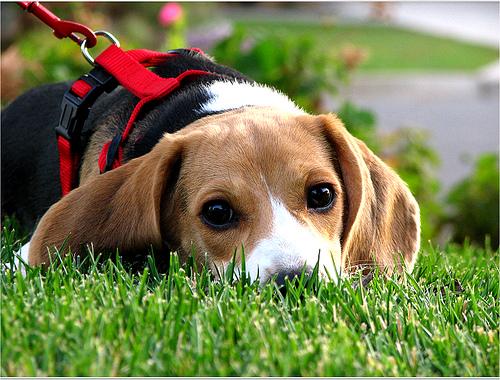
Breed: beagle